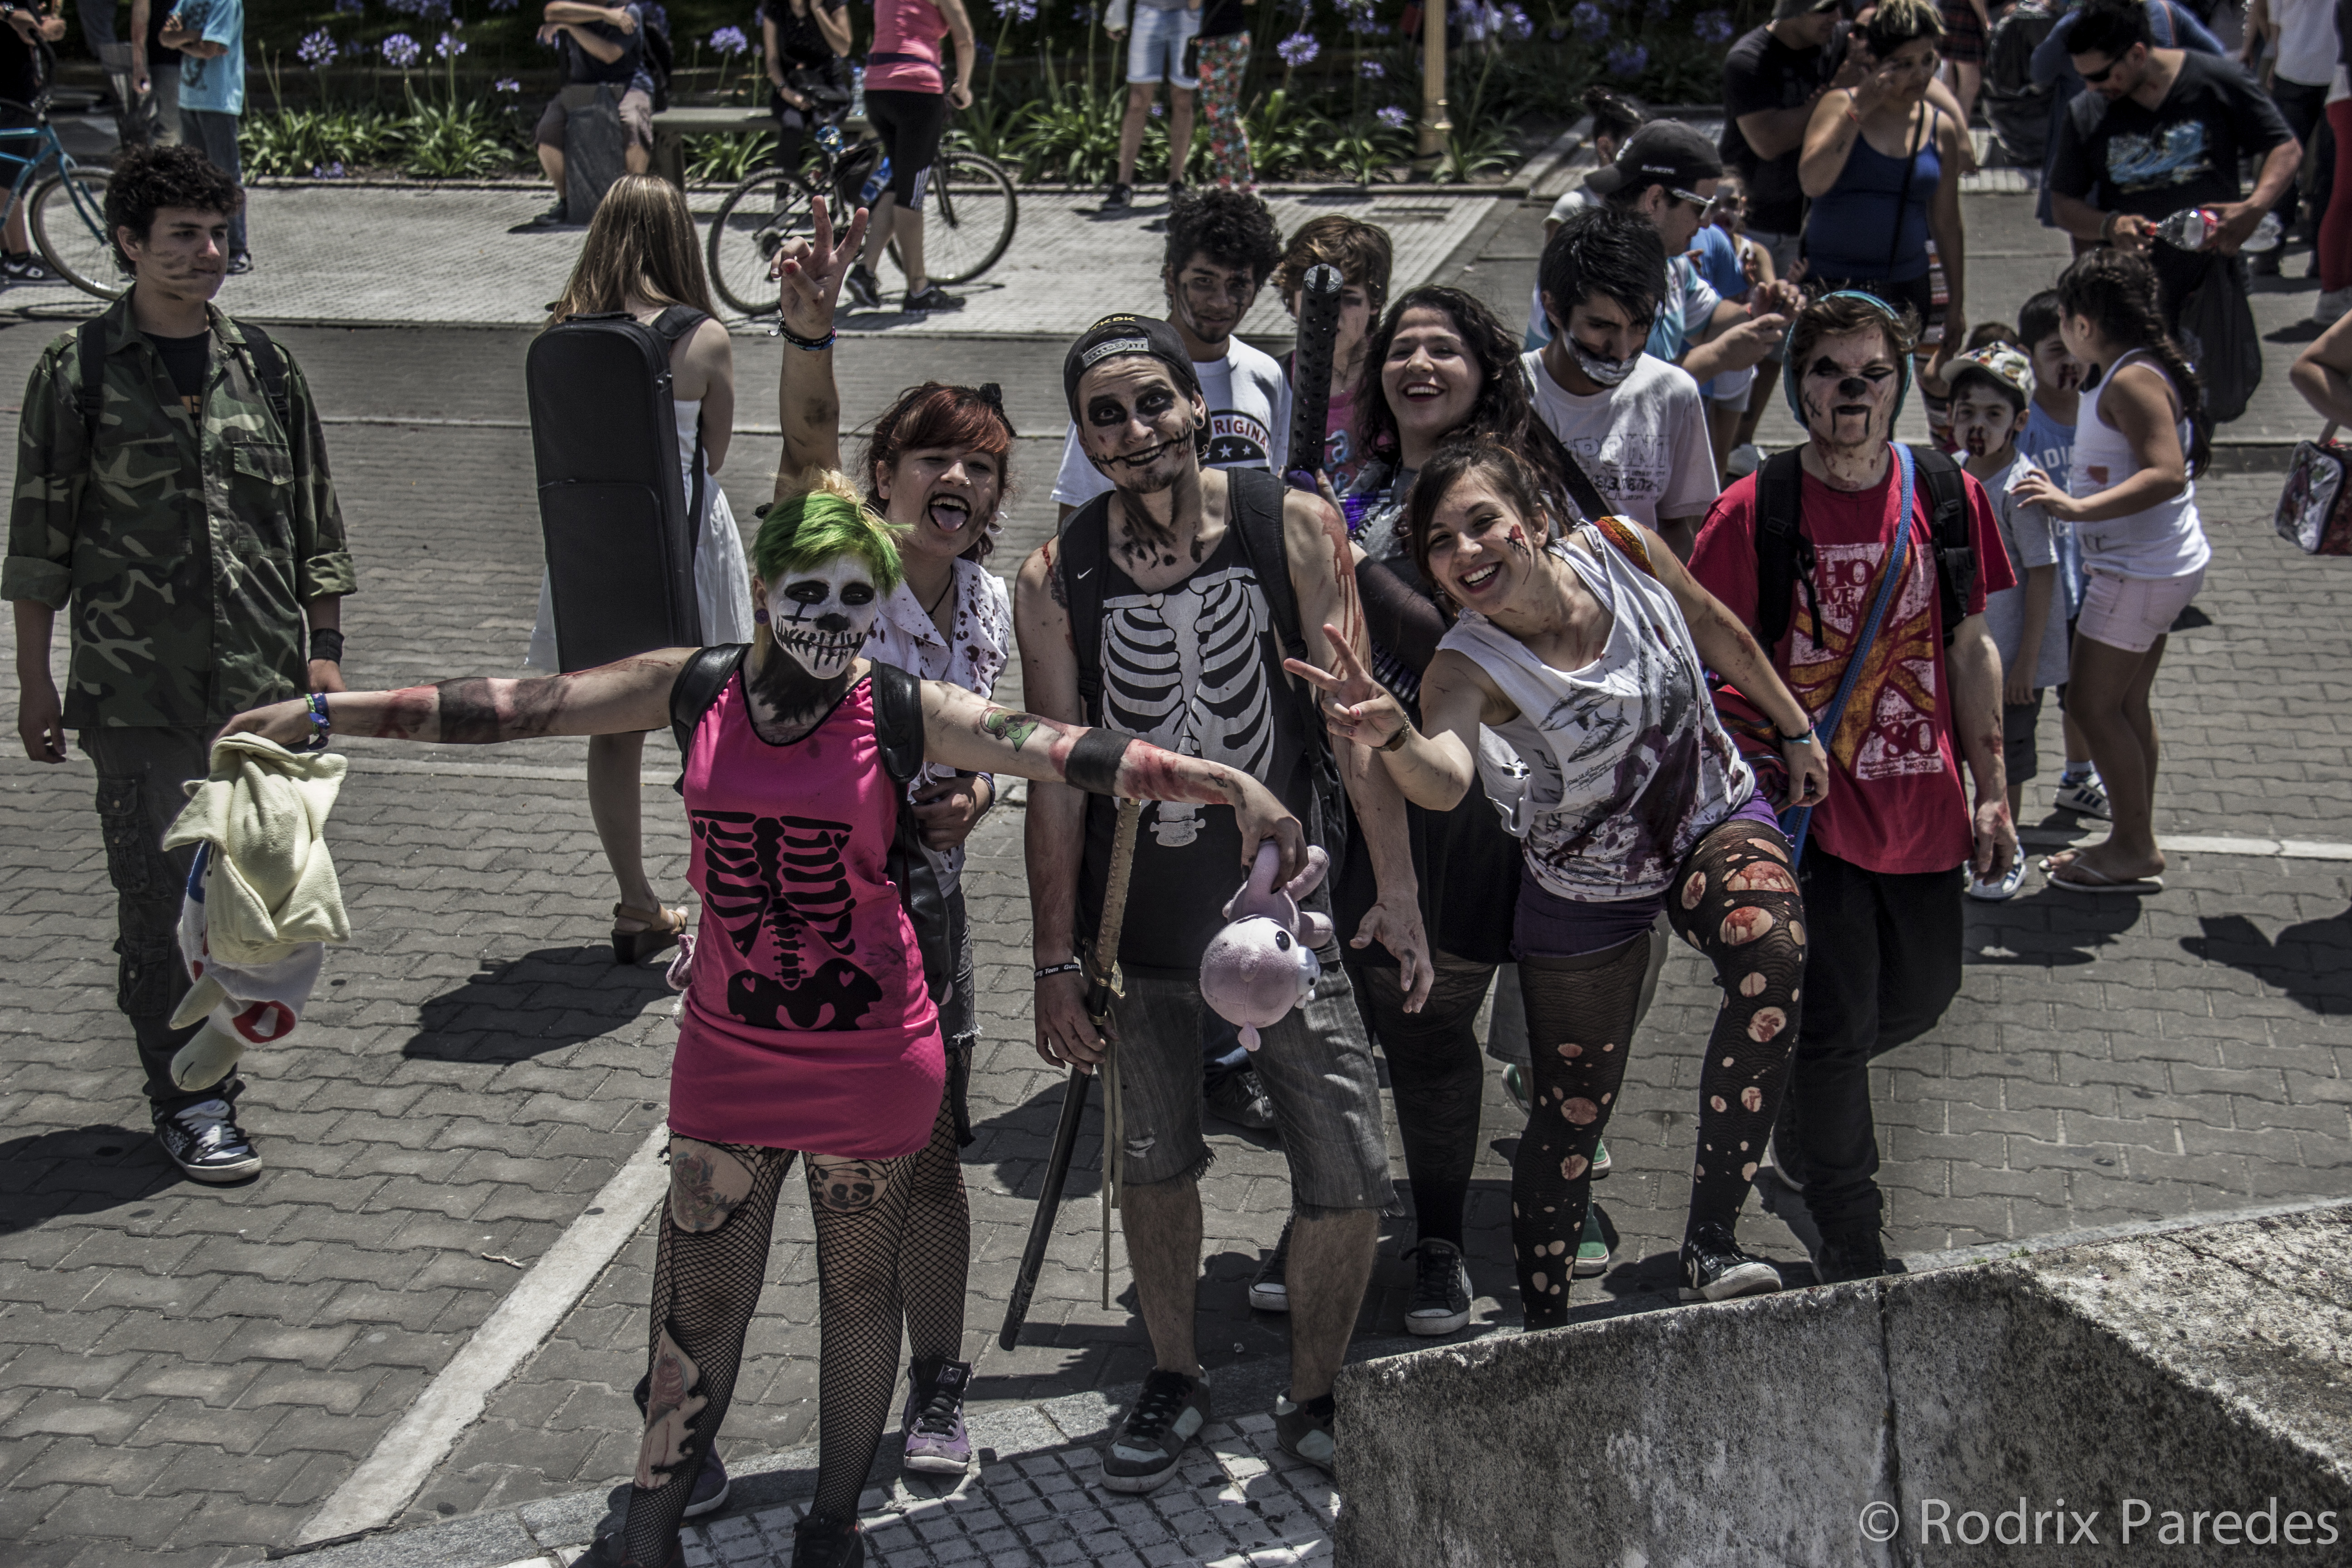
crowd, photo, performance art, festival, zombie, foto, argentina, rodrigoparedes, buenosaires, ar, 160378, www160378com, info160378com, zombiewalkbuenosaires, canon60d, zombiewalk2014